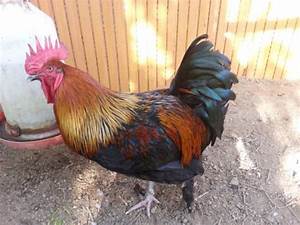
Label: gallina